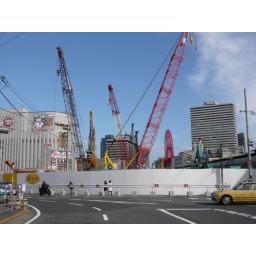
the Osaka station under construction /  A station building and a large roof are made.